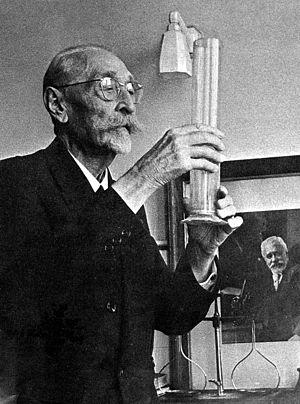
Camille Guérin est un vétérinaire et biologiste français, né le 22 décembre 1872 à Poitiers et mort le 9 juin 1961 à Paris. Avec le docteur Calmette, il est l'inventeur du BCG, vaccin antituberculeux.